Khrushchev thaw

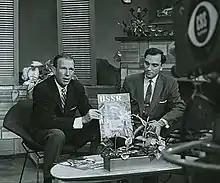
Enver Mamedov (right), the editor of "The USSR" magazine, presents it to the CBS audience (1957)

Khrushchev's thaw had its genesis in the concealed power struggle among Stalin's lieutenants. Several major leaders among the Red Army commanders, such as Marshal Georgy Zhukov and his loyal officers, had some serious tensions with Stalin's secret service. On the surface, the Red Army and the Soviet leadership seemed united after their victory in World War II. However, the hidden ambitions of the top people around Stalin, as well as Stalin's own suspicions, had prompted Khrushchev that he could rely only on those few; they would stay with him through the entire political power struggle. That power struggle was surreptitiously prepared by Khrushchev while Stalin was alive, and came to surface after Stalin's death in March 1953. By that time, Khrushchev's people were planted everywhere in the Soviet hierarchy, which allowed Khrushchev to execute, or remove his main opponents, and then introduce some changes in the rigid Soviet ideology and hierarchy.